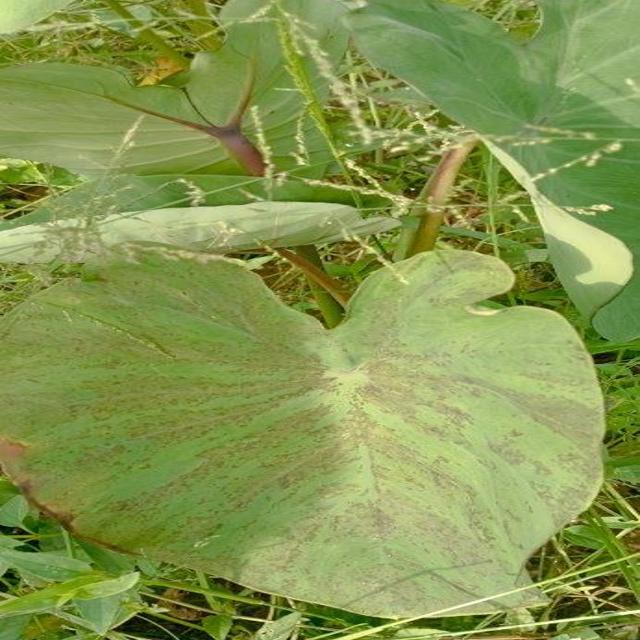
Label: Mid_Blight